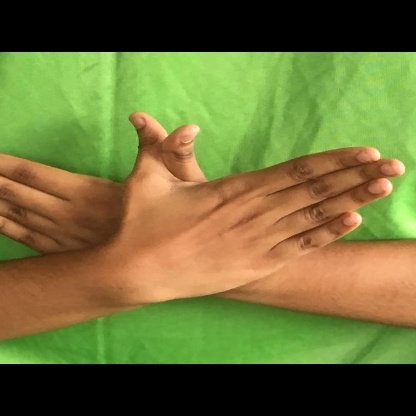
Mudra: Garuda